Leonid Khabarov

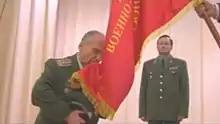
Khabarov, shown here kissing the war banner of his unit during the farewell ceremony.

According to the ITAR-TASS news agency, the prosecution stated that Khabarov's group of "People's Militia named after Minin and Pozharsky" planned to launch an operation codenamed "Dawn" to overthrow official authorities in the region.